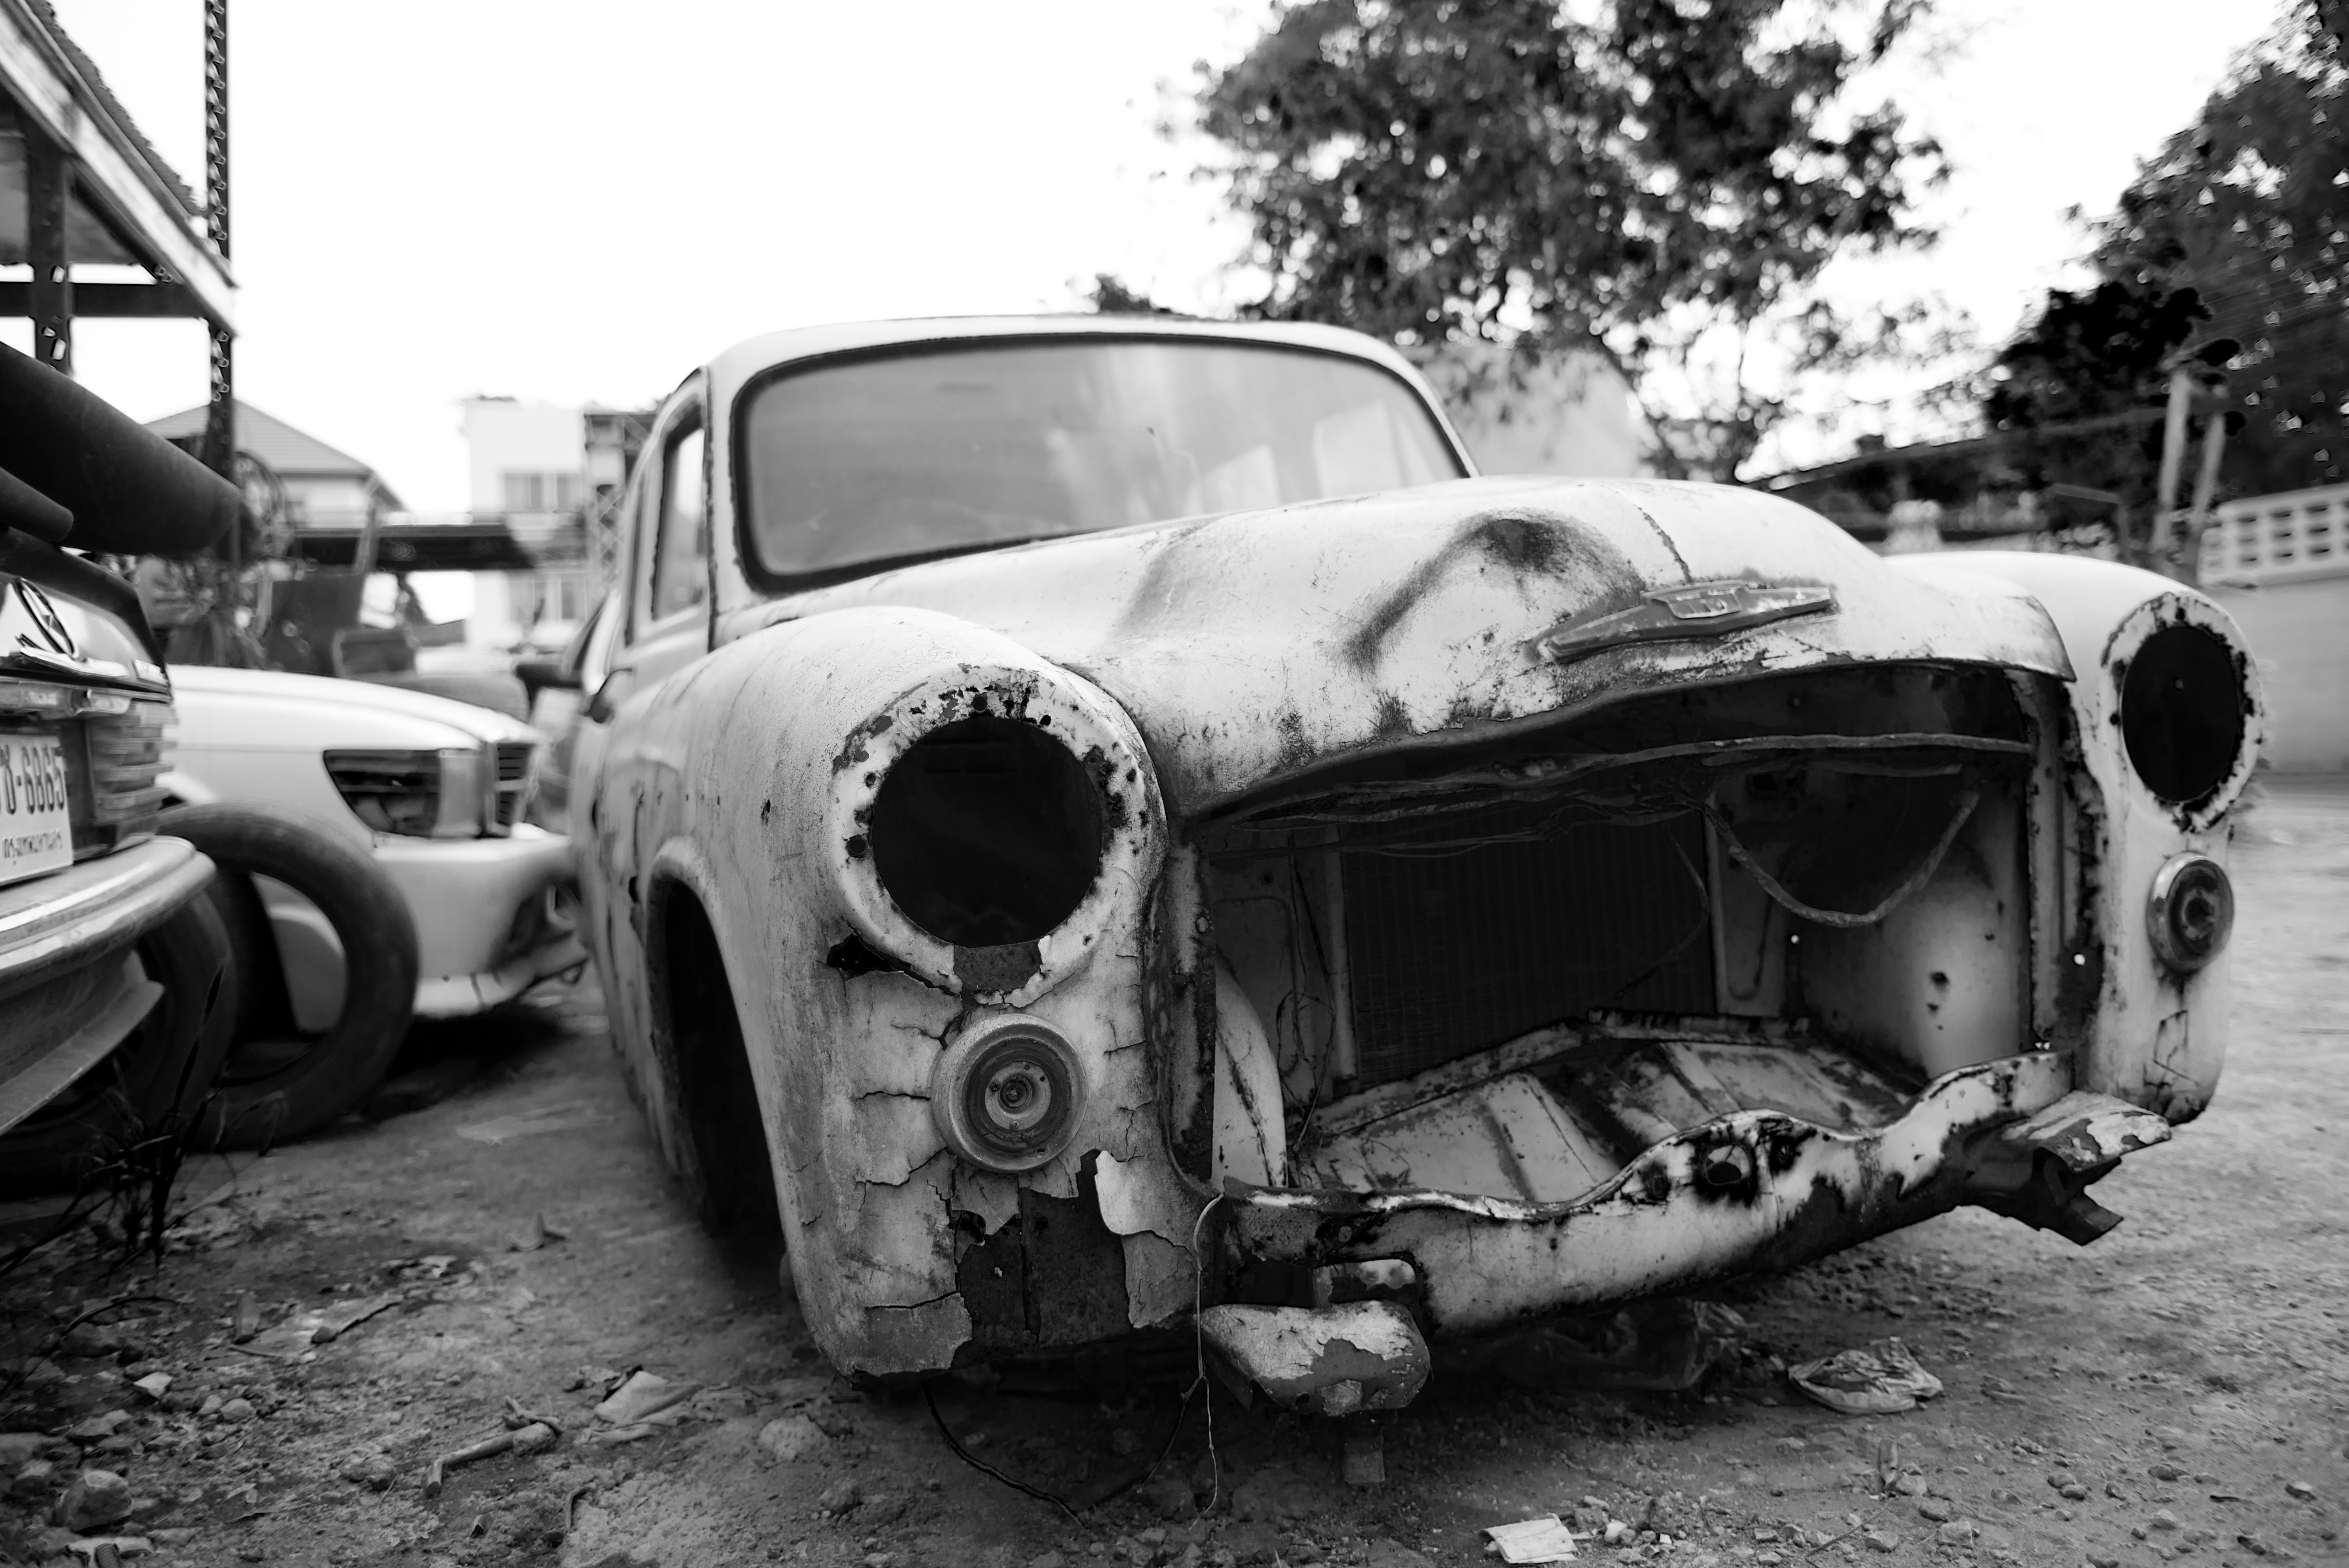
black and white, car, vehicle, monochrome, motor vehicle, vintage car, classic, antique car, hot rod, land vehicle, monochrome photography, automobile make, automotive design, luxury vehicle